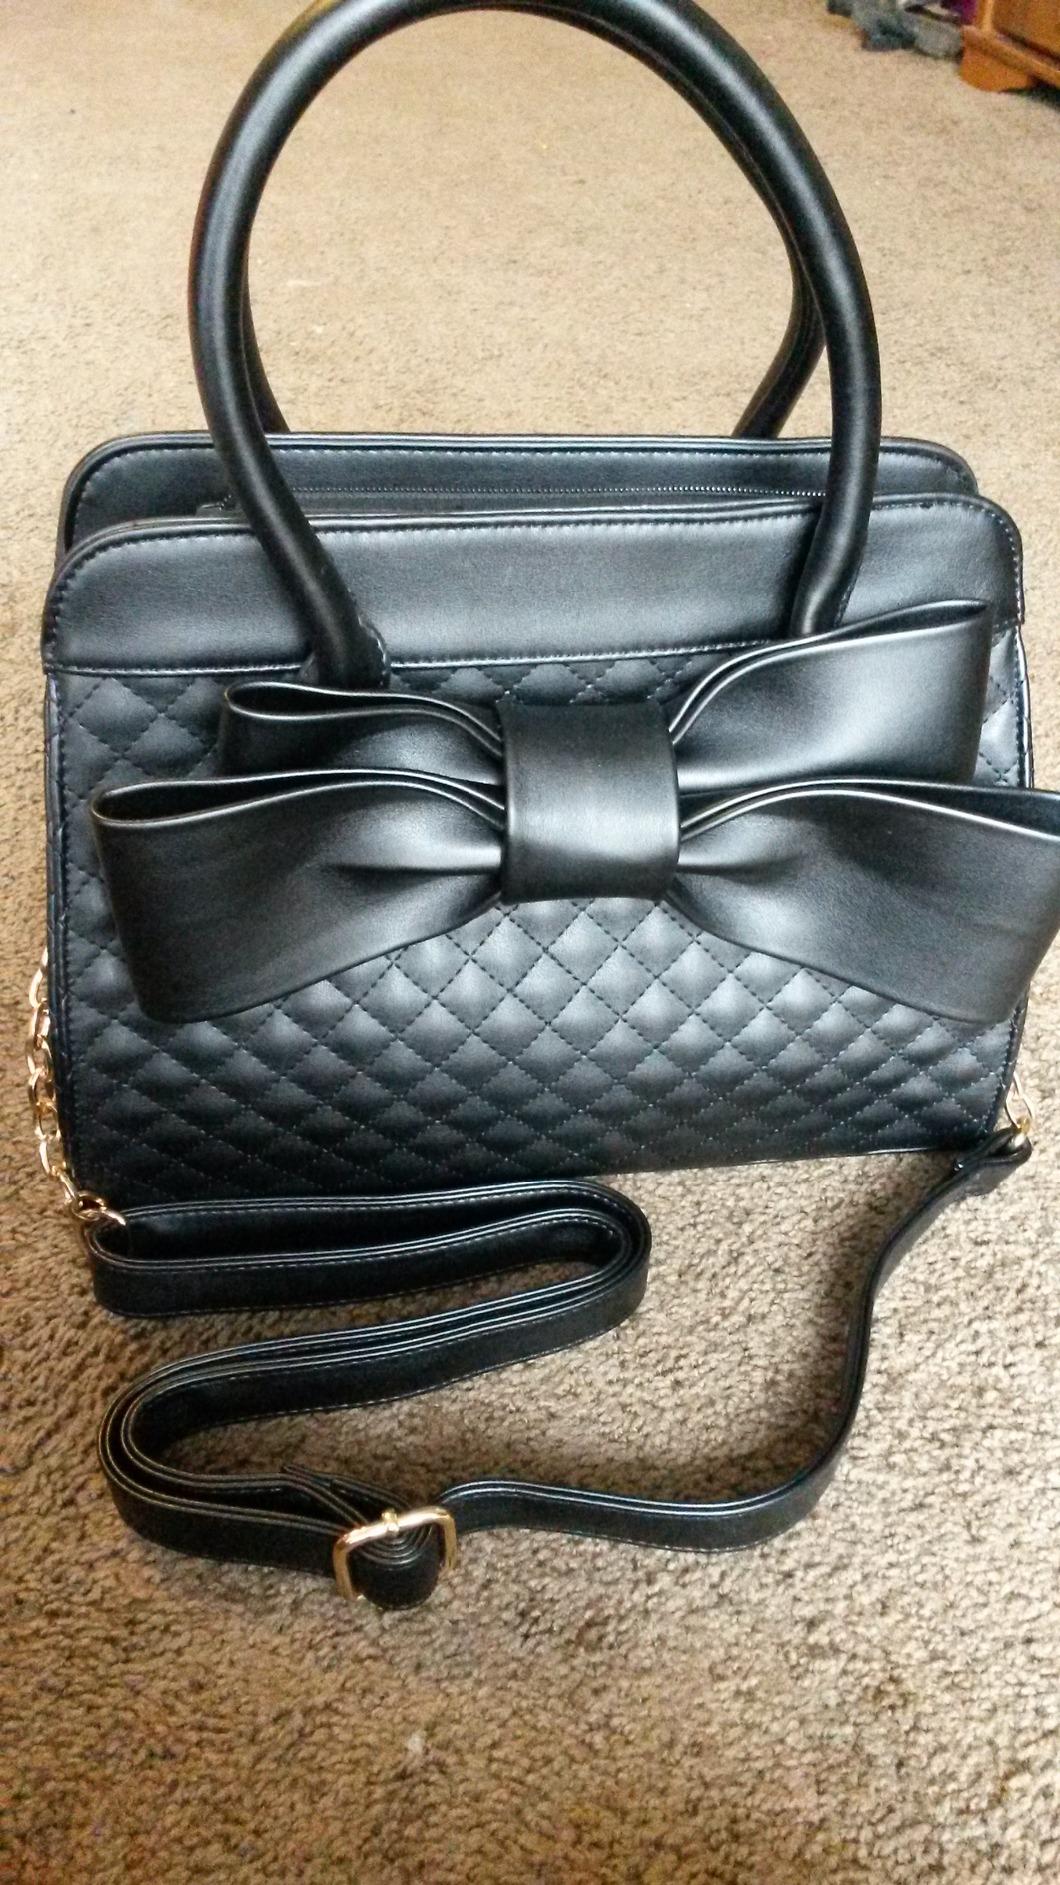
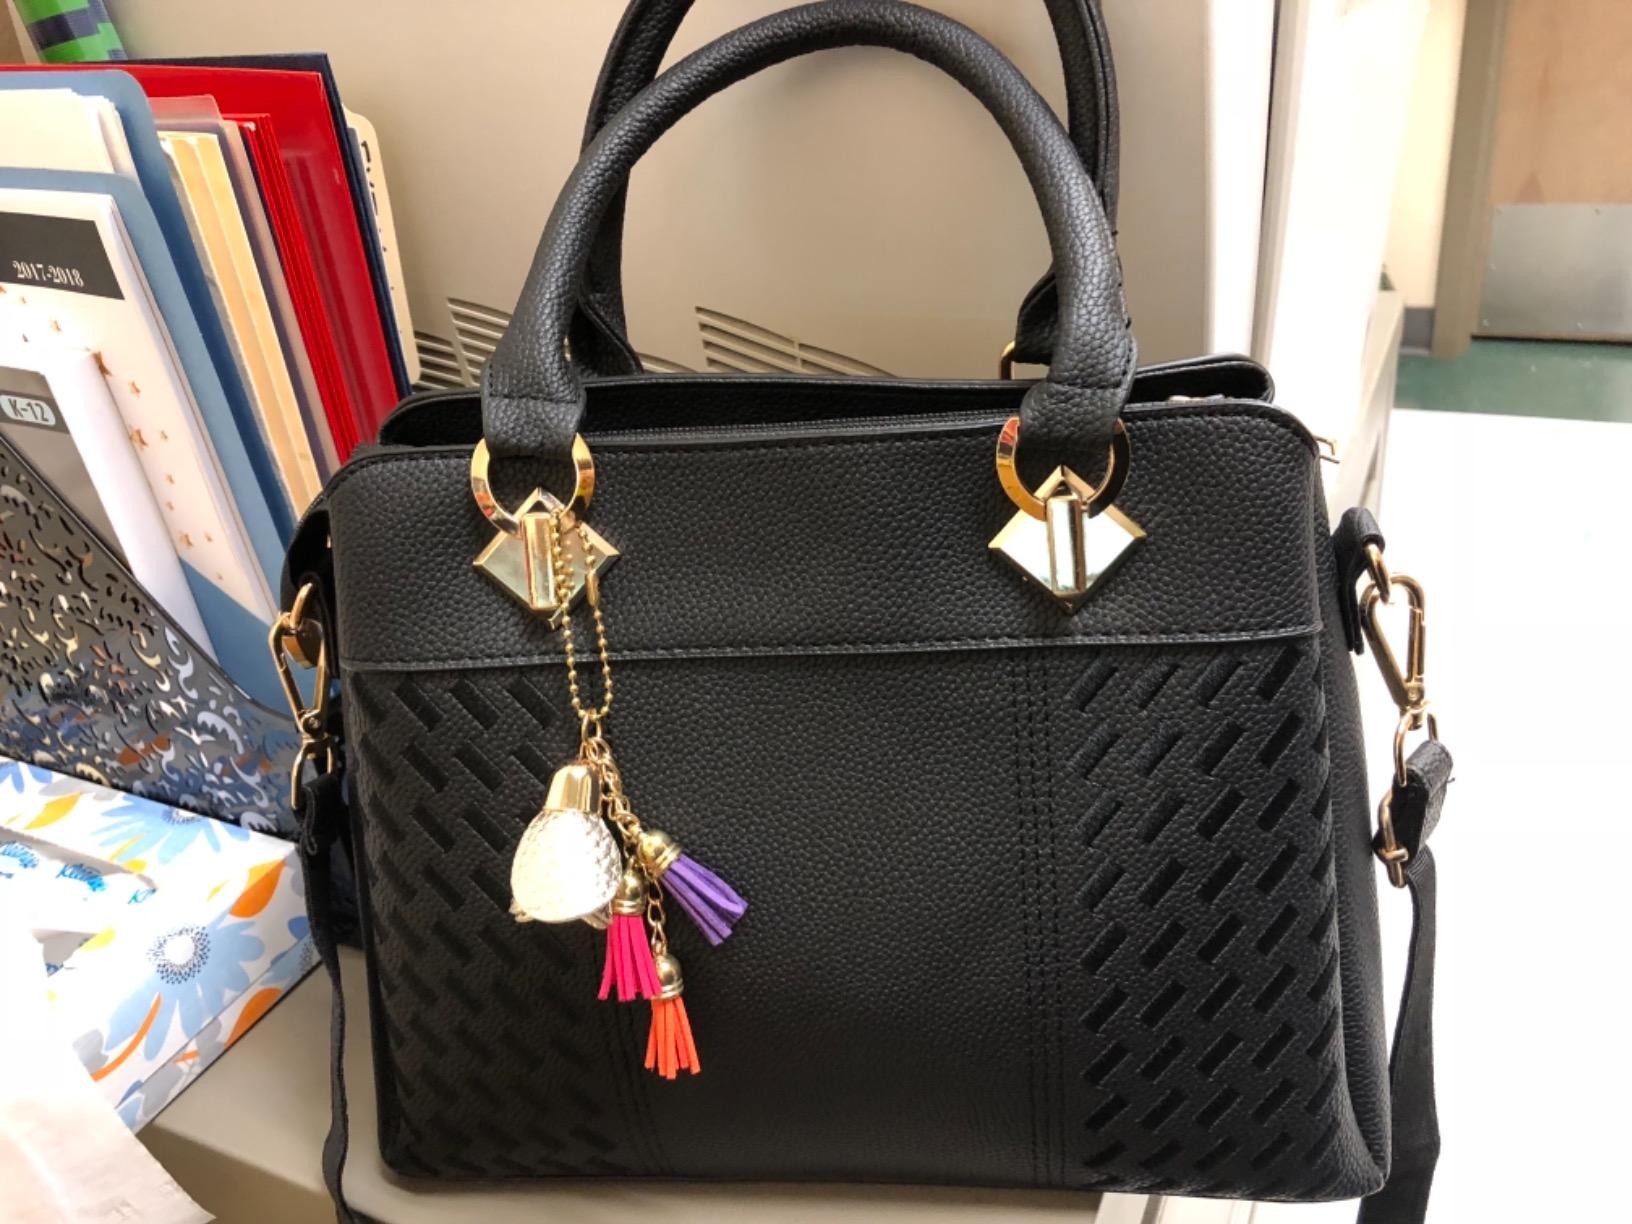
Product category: accessories_handbag
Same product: no